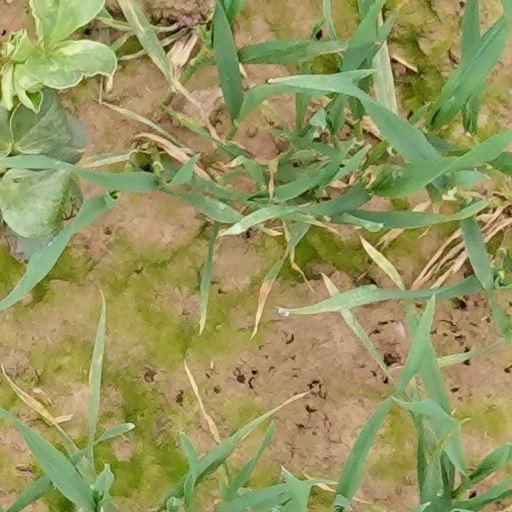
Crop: wheat